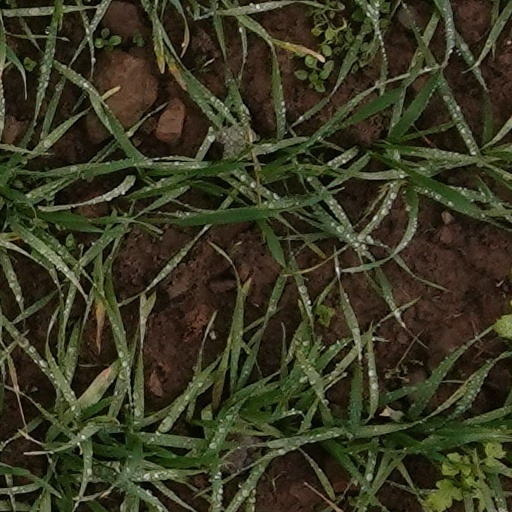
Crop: wheat